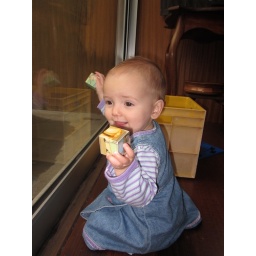
Ellie showing some blocks to the other baby in the glass window